Francisco Palencia

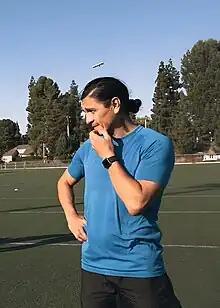
Palencia in 2022

Juan Francisco "Paco" Palencia Hernández (born 28 April 1973) is a Mexican professional football manager and former footballer.